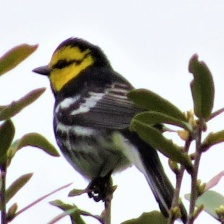
Species: GOLDEN CHEEKED WARBLER
Scientific name: SETOPHAGA CHRYSOPARIA